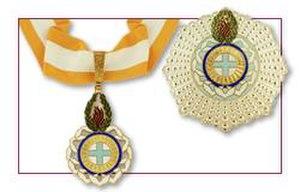
L'ordre de la Liberté est un ordre honorifique portugais qui distingue des personnes et des collectivités en raison de leurs actions en faveur de la liberté, de la démocratie et des droits de l'homme. Il a été créé en octobre 1976 pour honorer ceux qui s'étaient impliqués dans la Révolution des œillets en avril 1974. Depuis, ses objectifs ont évolué et l'ordre de la Liberté fait désormais référence à la défense des valeurs de civilisation, de la dignité humaine et de la liberté.